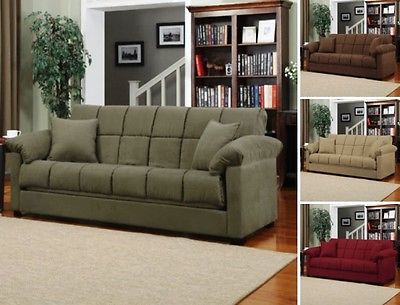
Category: sofa